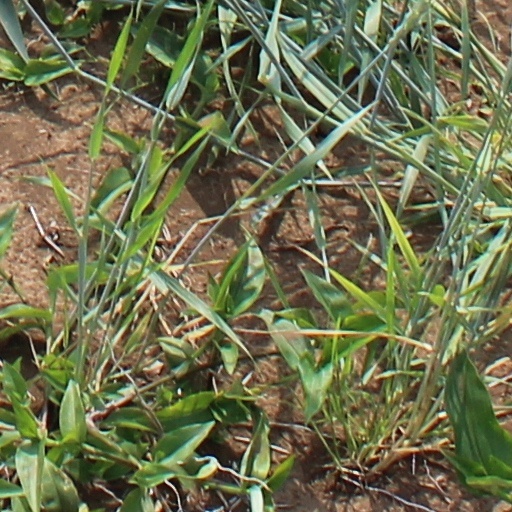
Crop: wheat